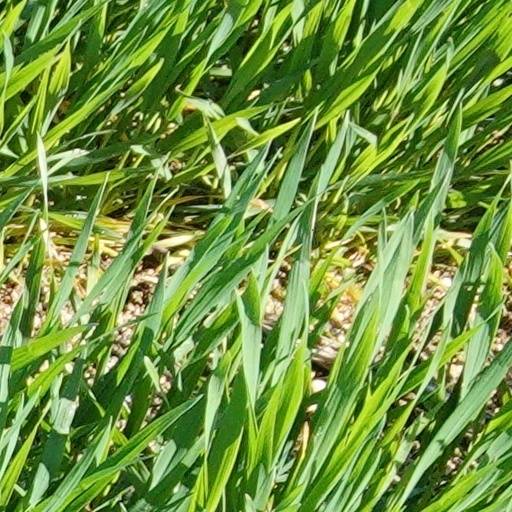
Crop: wheat